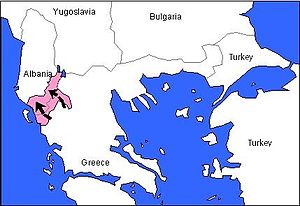
Slaget om Grækenland / Forspil / Græsk-italienske krig
Græsk modoffensiv